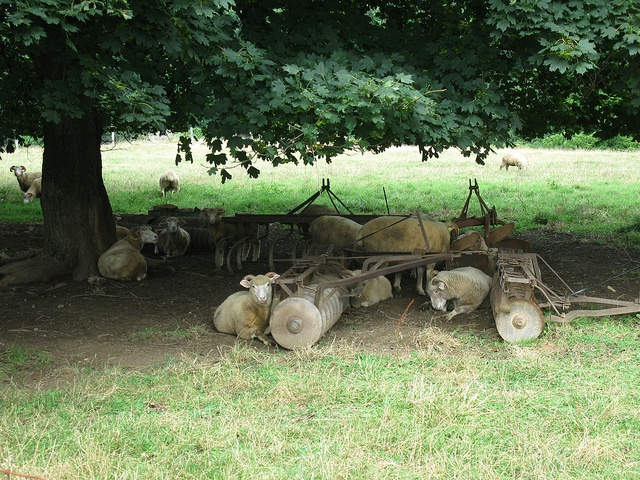
Some sheep are underneath a tree near some farming equipment.
Sheep are sitting around on the grass with farm equiptment.
Several cattle resting under a tree in the field.
Sheep laying beneath a tree around farm equipment.
Animals laying in the shade near some farming equipment.